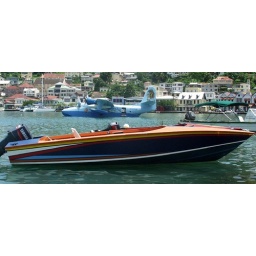
A rare sight - a flying boat moored in the harbour. The speedboat is locally referred to as a cigarette.